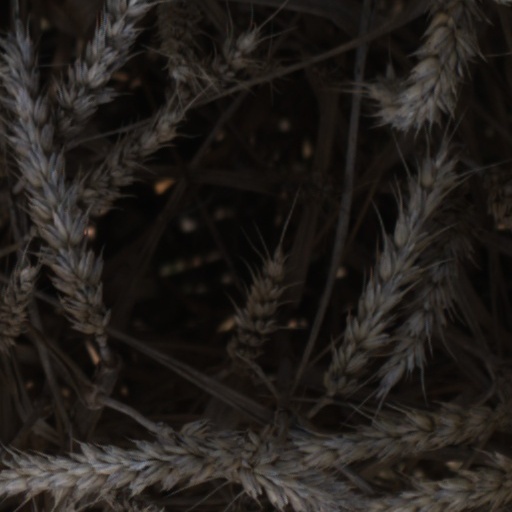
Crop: wheat